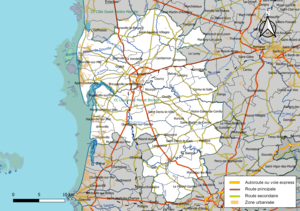
Carte géographique de la Communauté de communes Coutances Mer et Bocage, département de la Manche, France. Composition au 1er janvier 2019.
La communauté de communes Coutances Mer et Bocage est une communauté de communes française, située dans le département de Manche et la région Normandie.